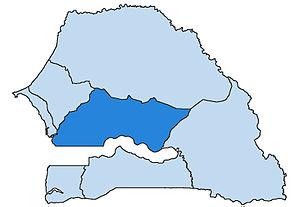
Le diocèse de Kaolack est l'un des six diocèses suffragants de Dakar.